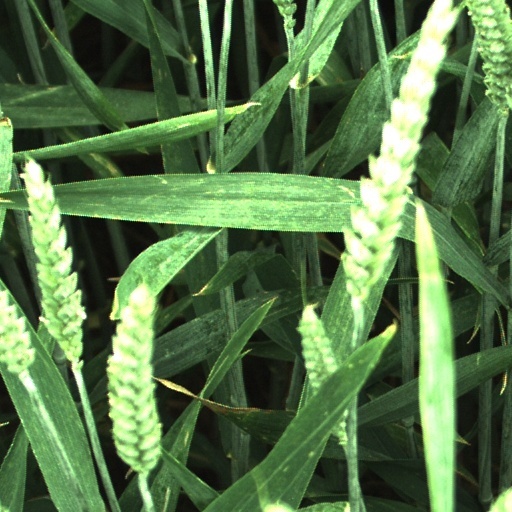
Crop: wheat